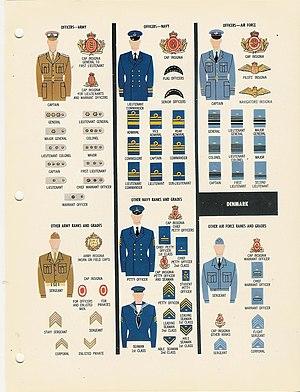
Cet article donne les grades en vigueur dans les Forces armées danoises.